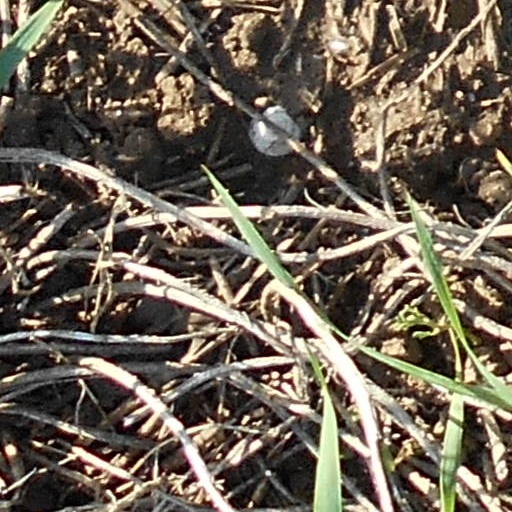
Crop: wheat